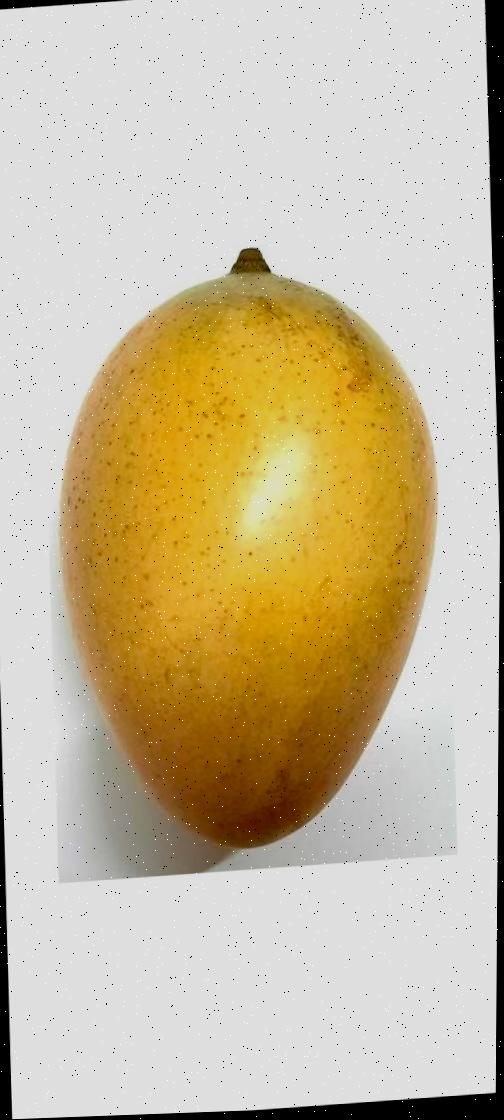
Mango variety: Shada